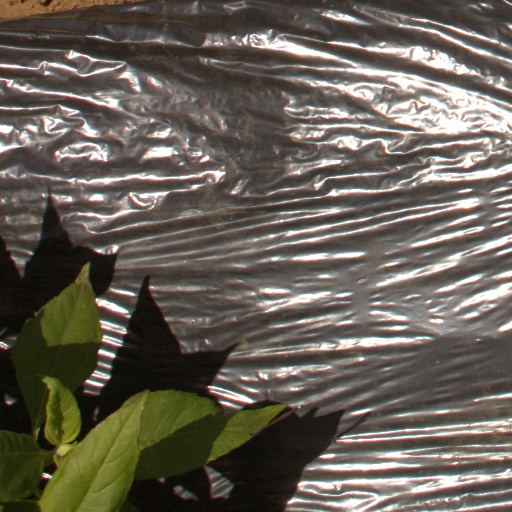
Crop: Jerusalem artichoke